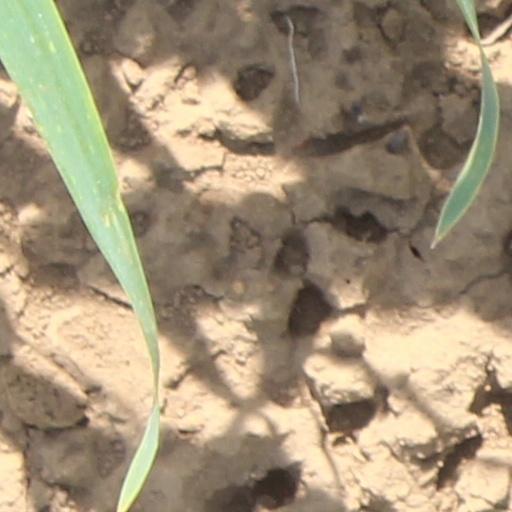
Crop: wheat